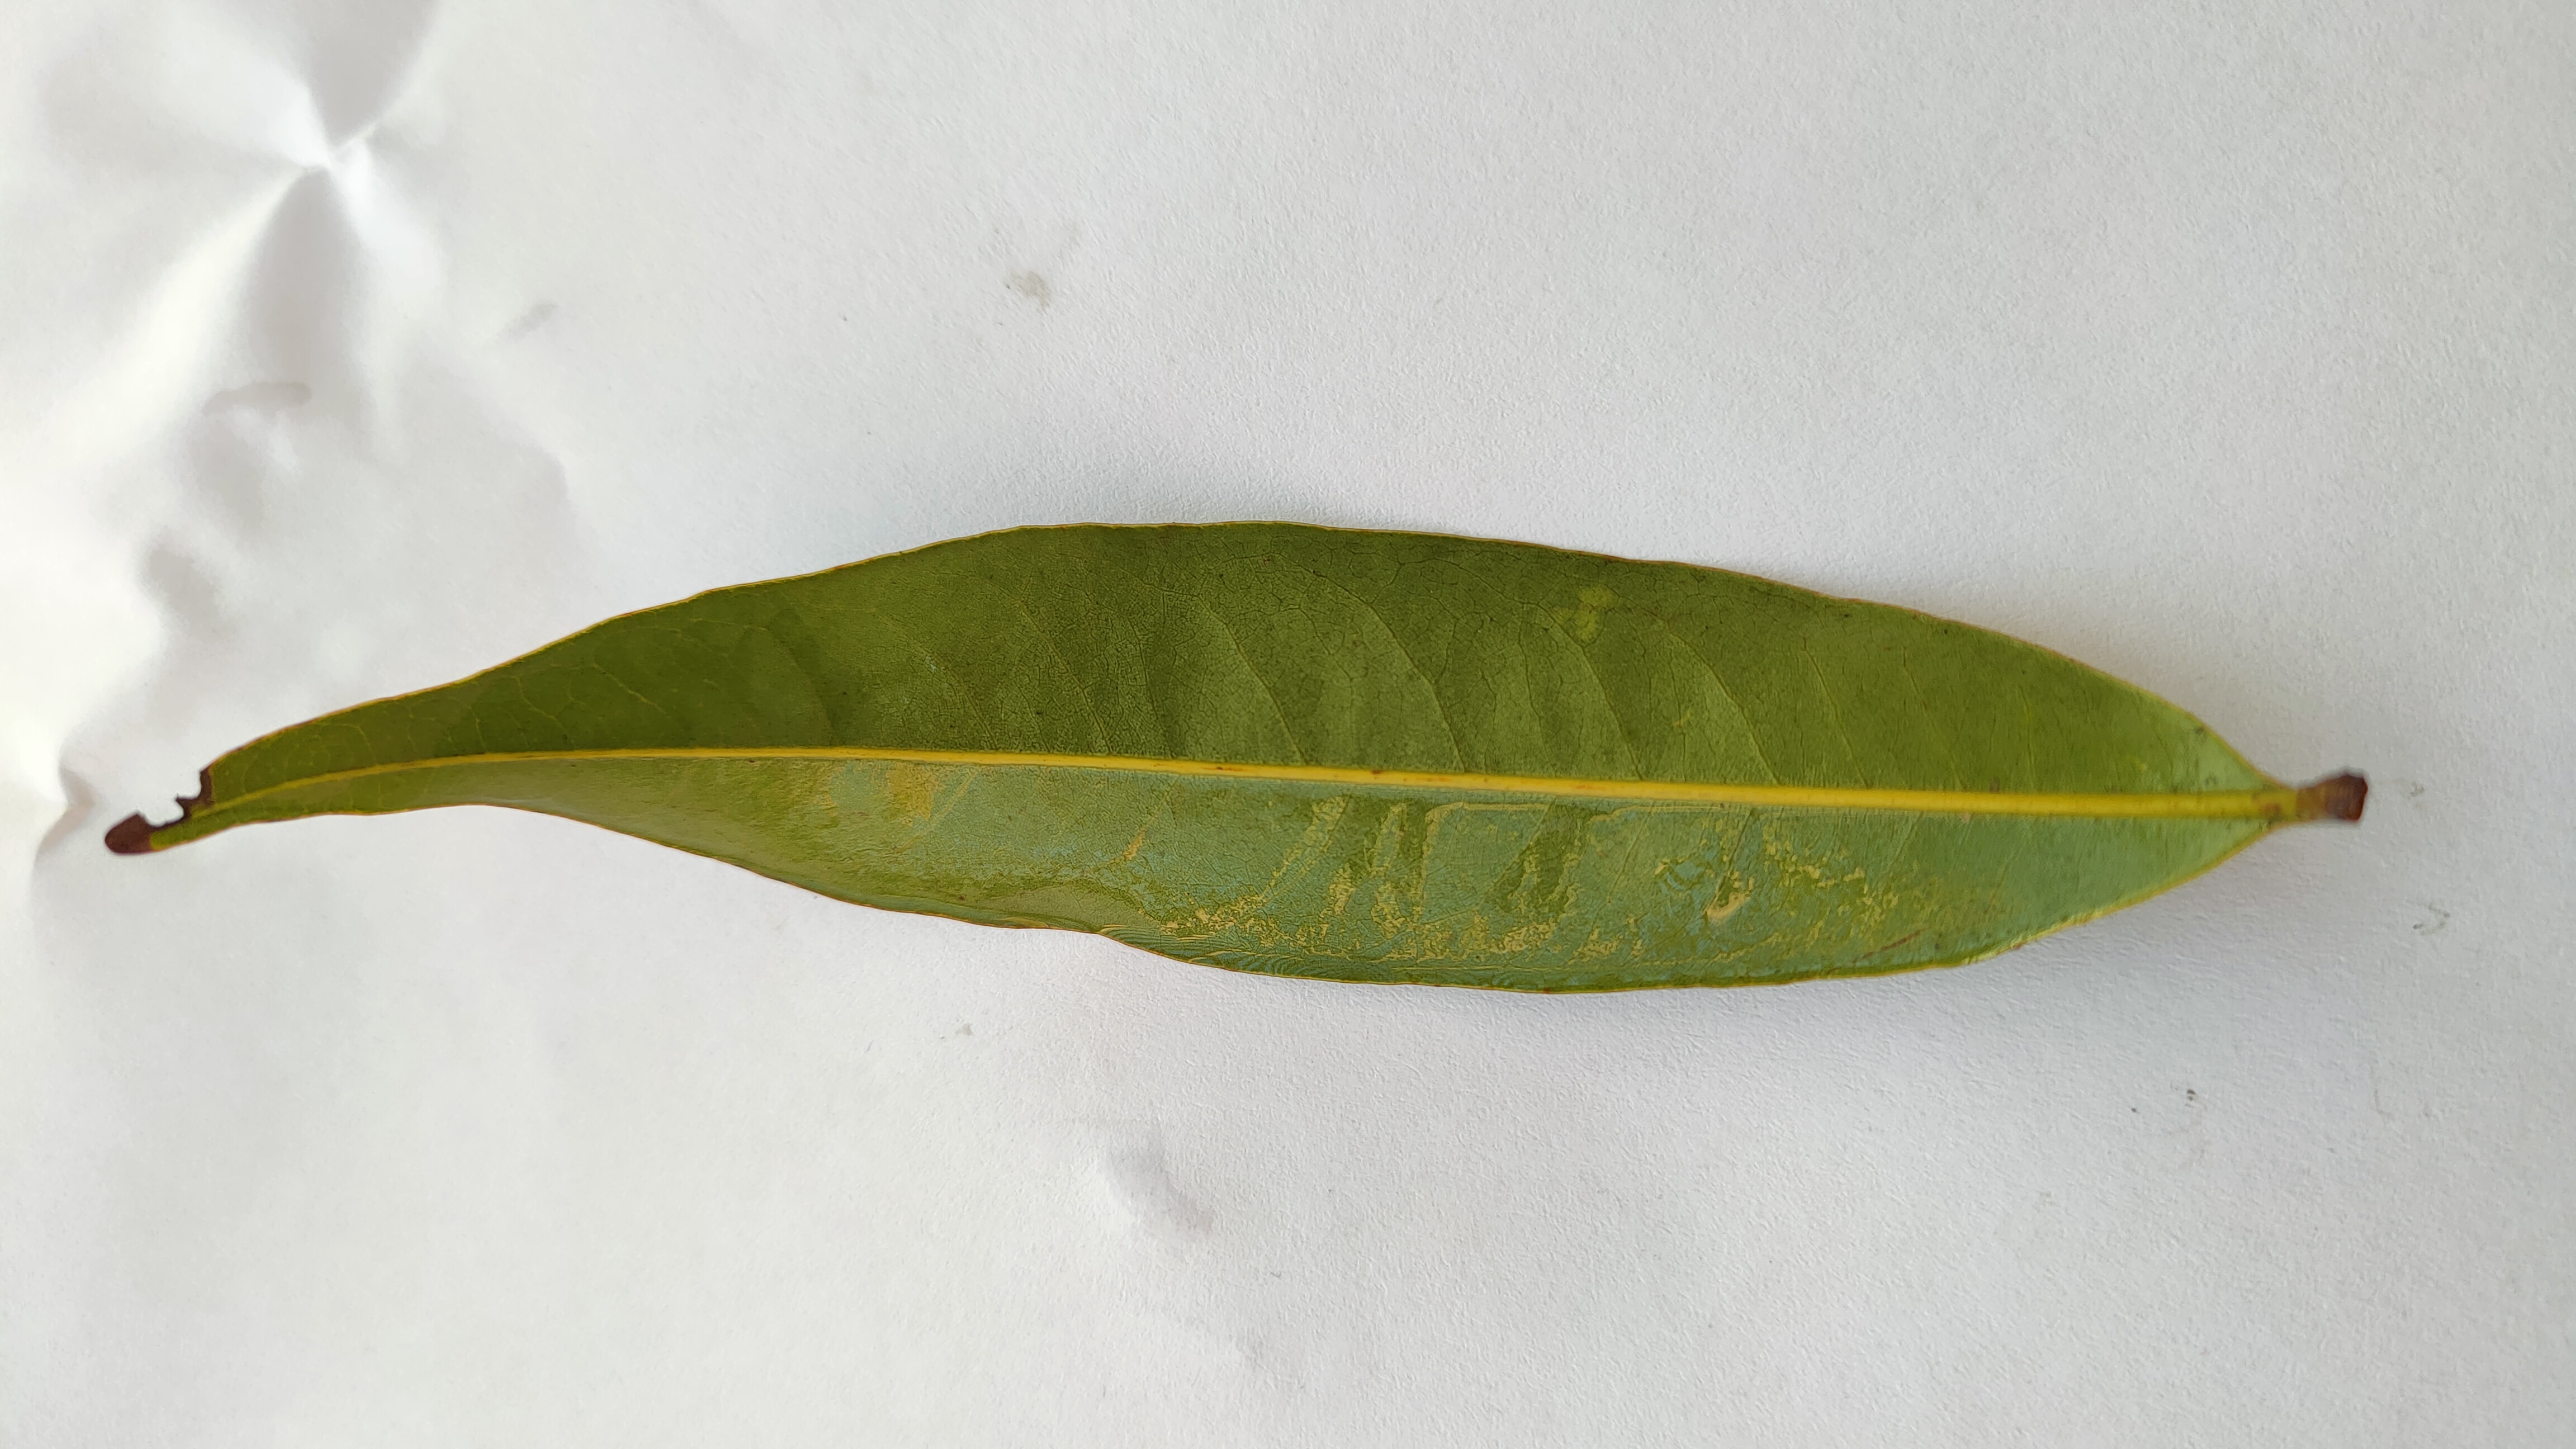
Leaf variety: Lychee